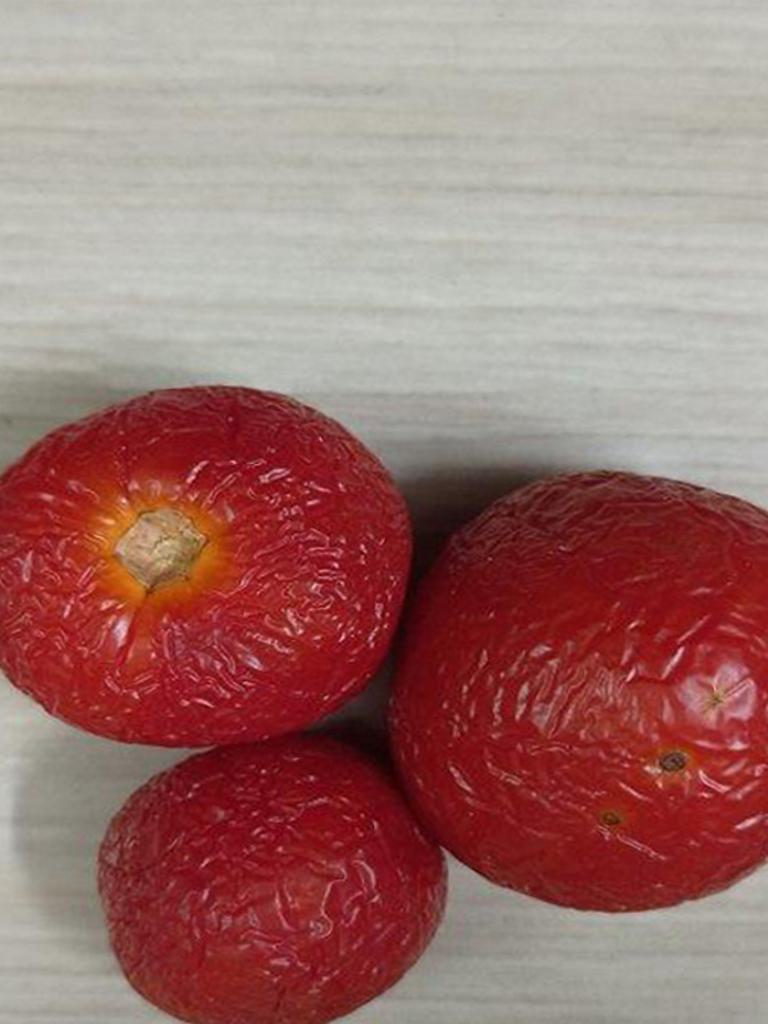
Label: Rotten